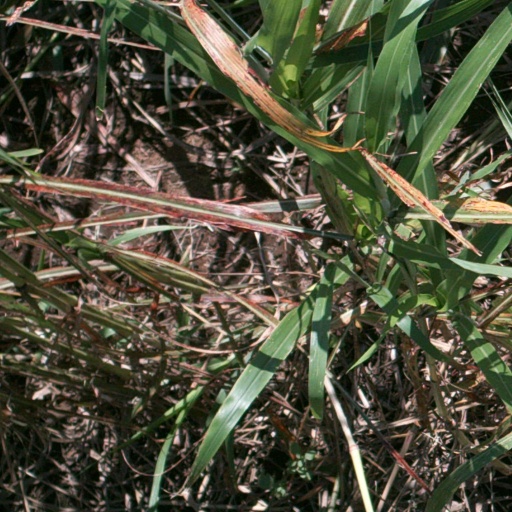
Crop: sorghum